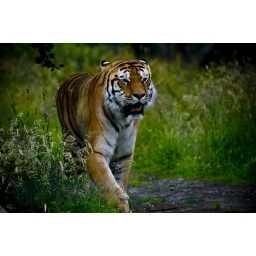
tiger tiger burning bright in the forest of the night